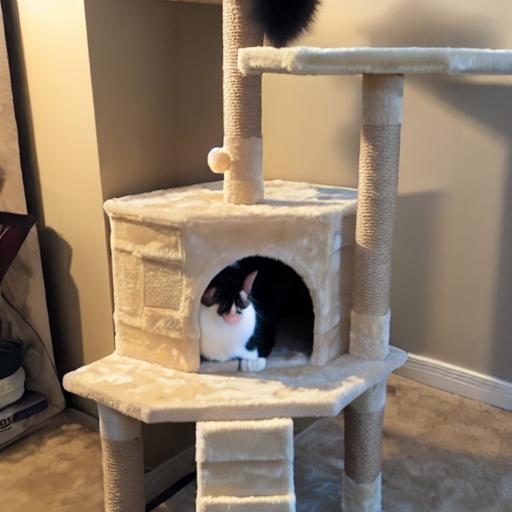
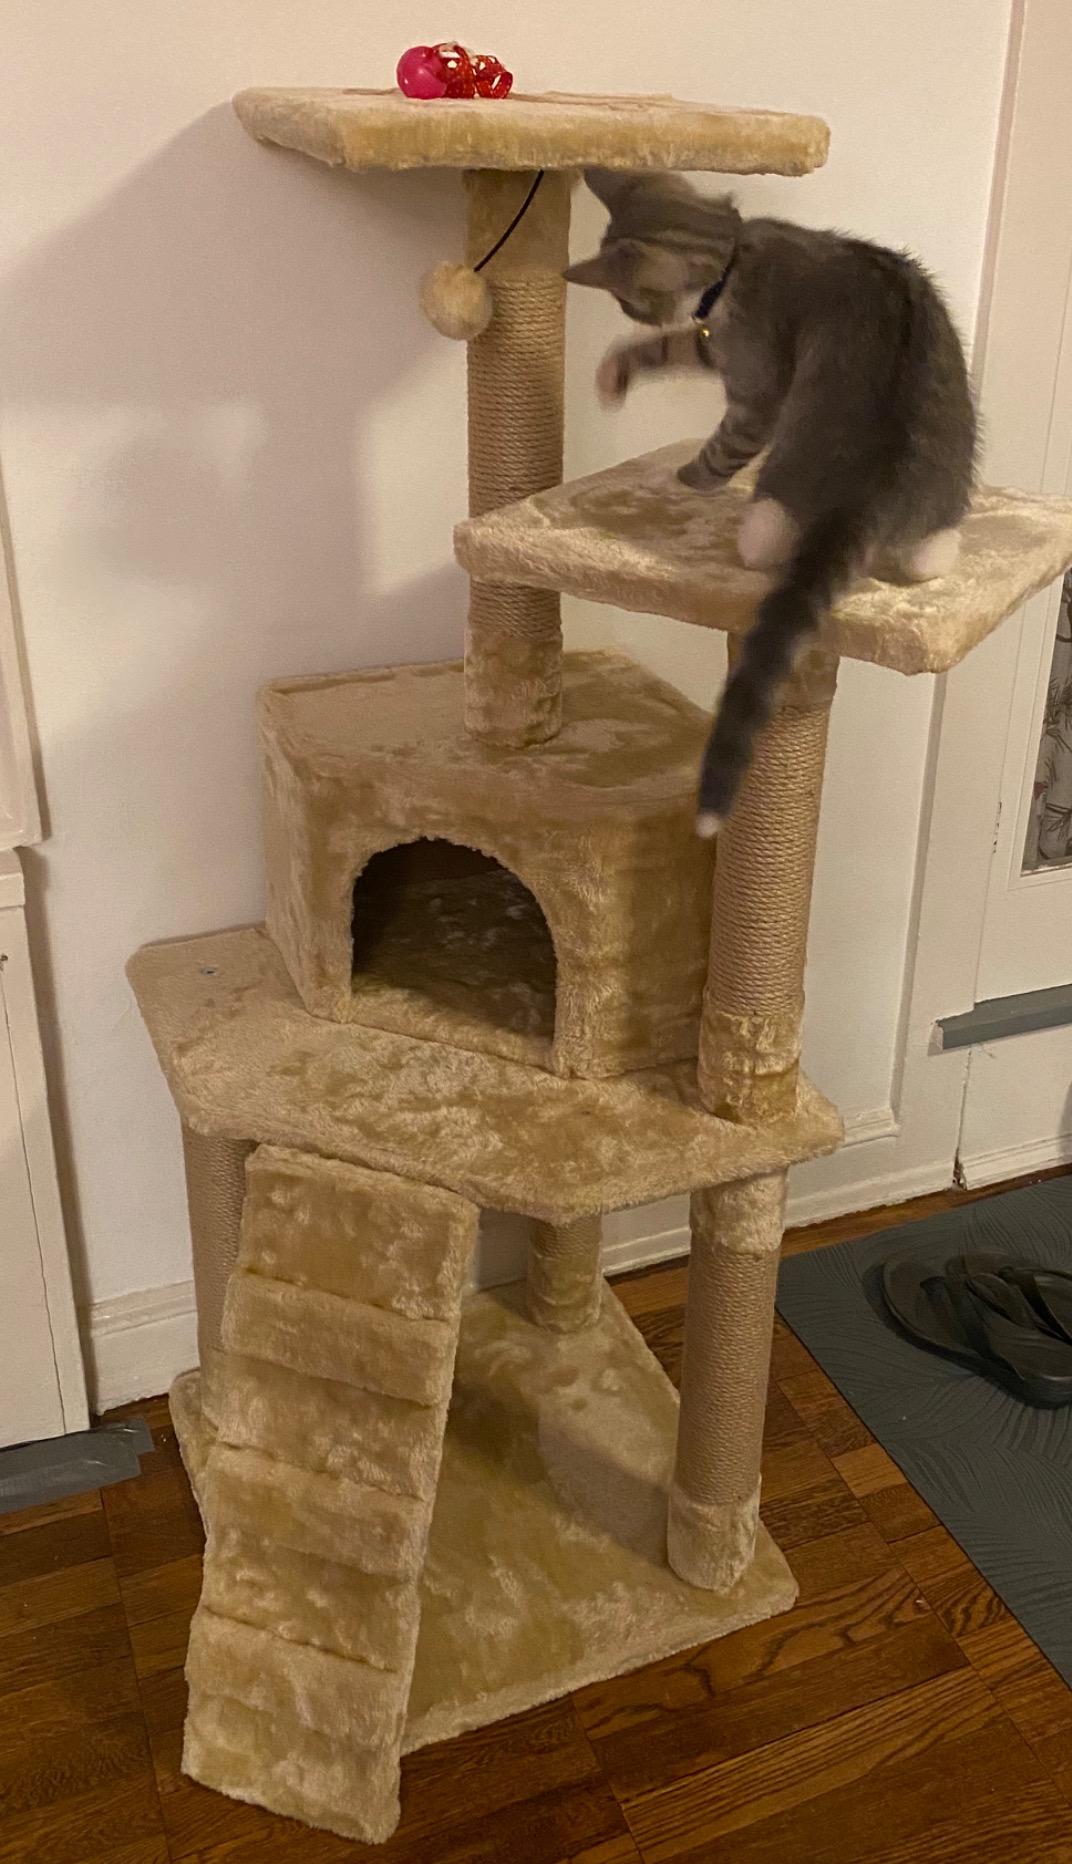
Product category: items_cat tree
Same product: no